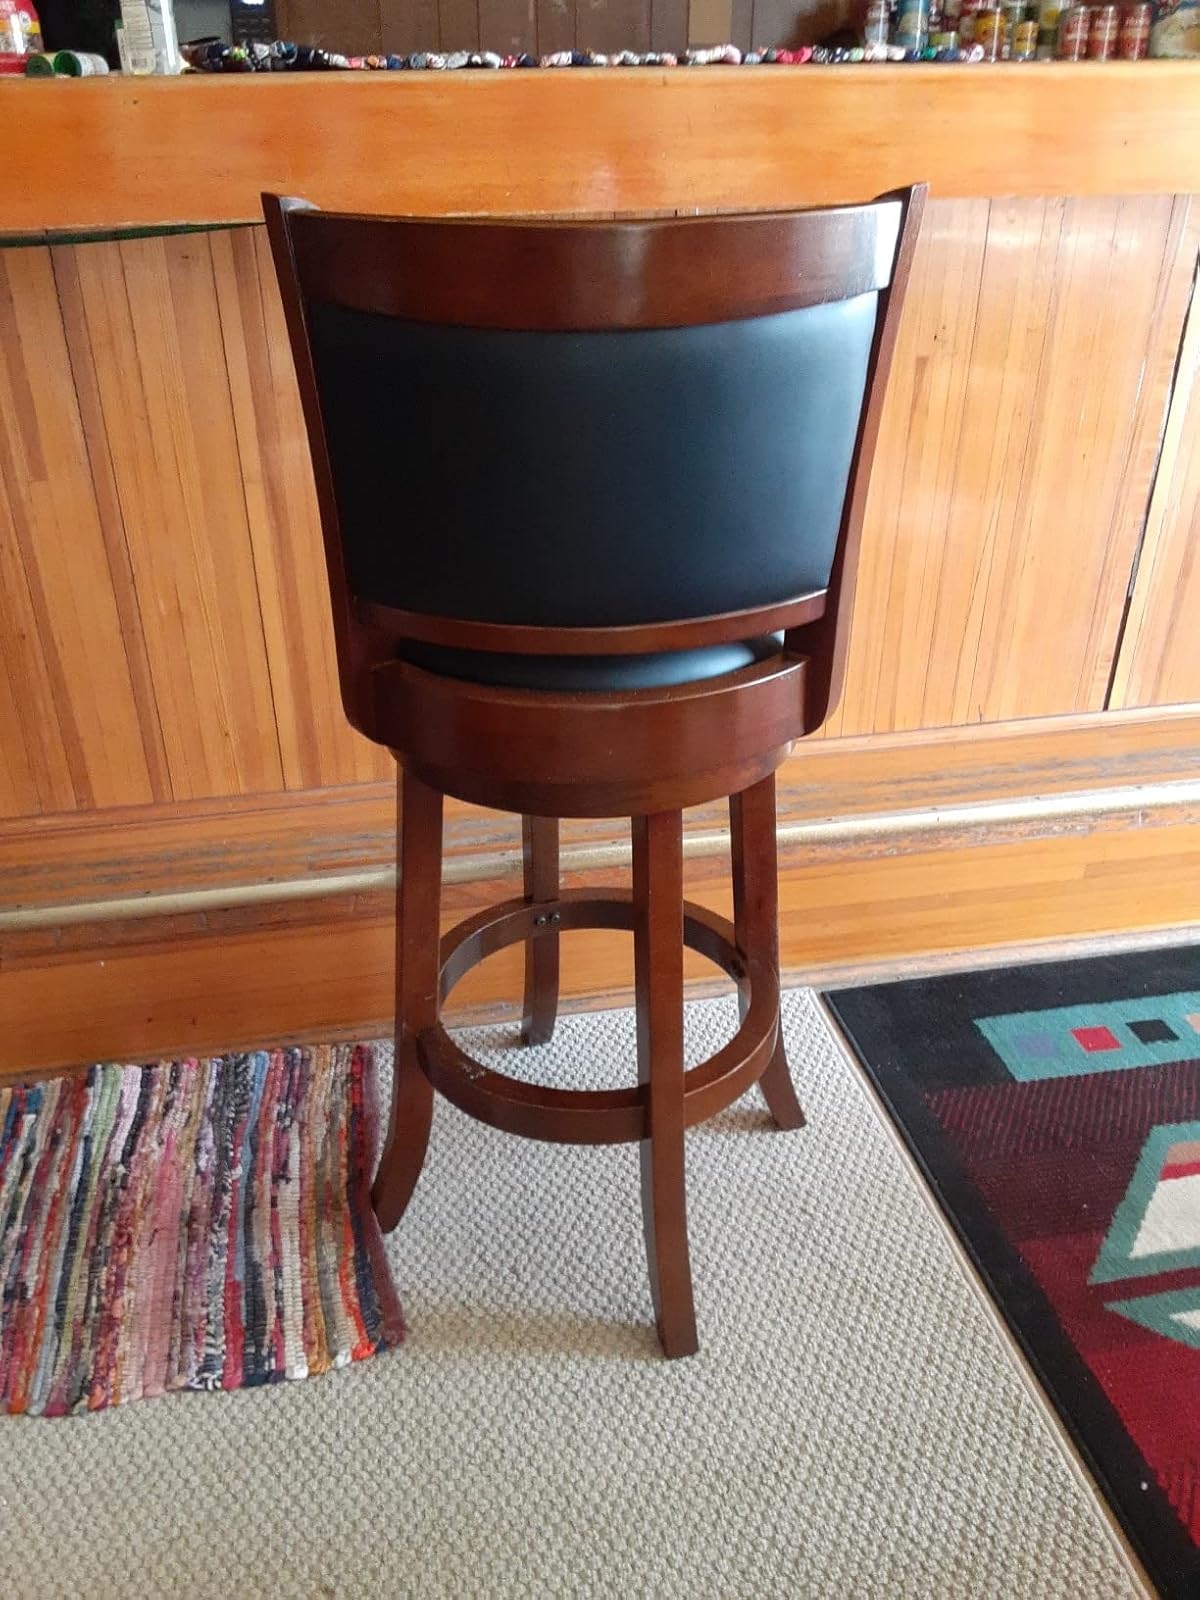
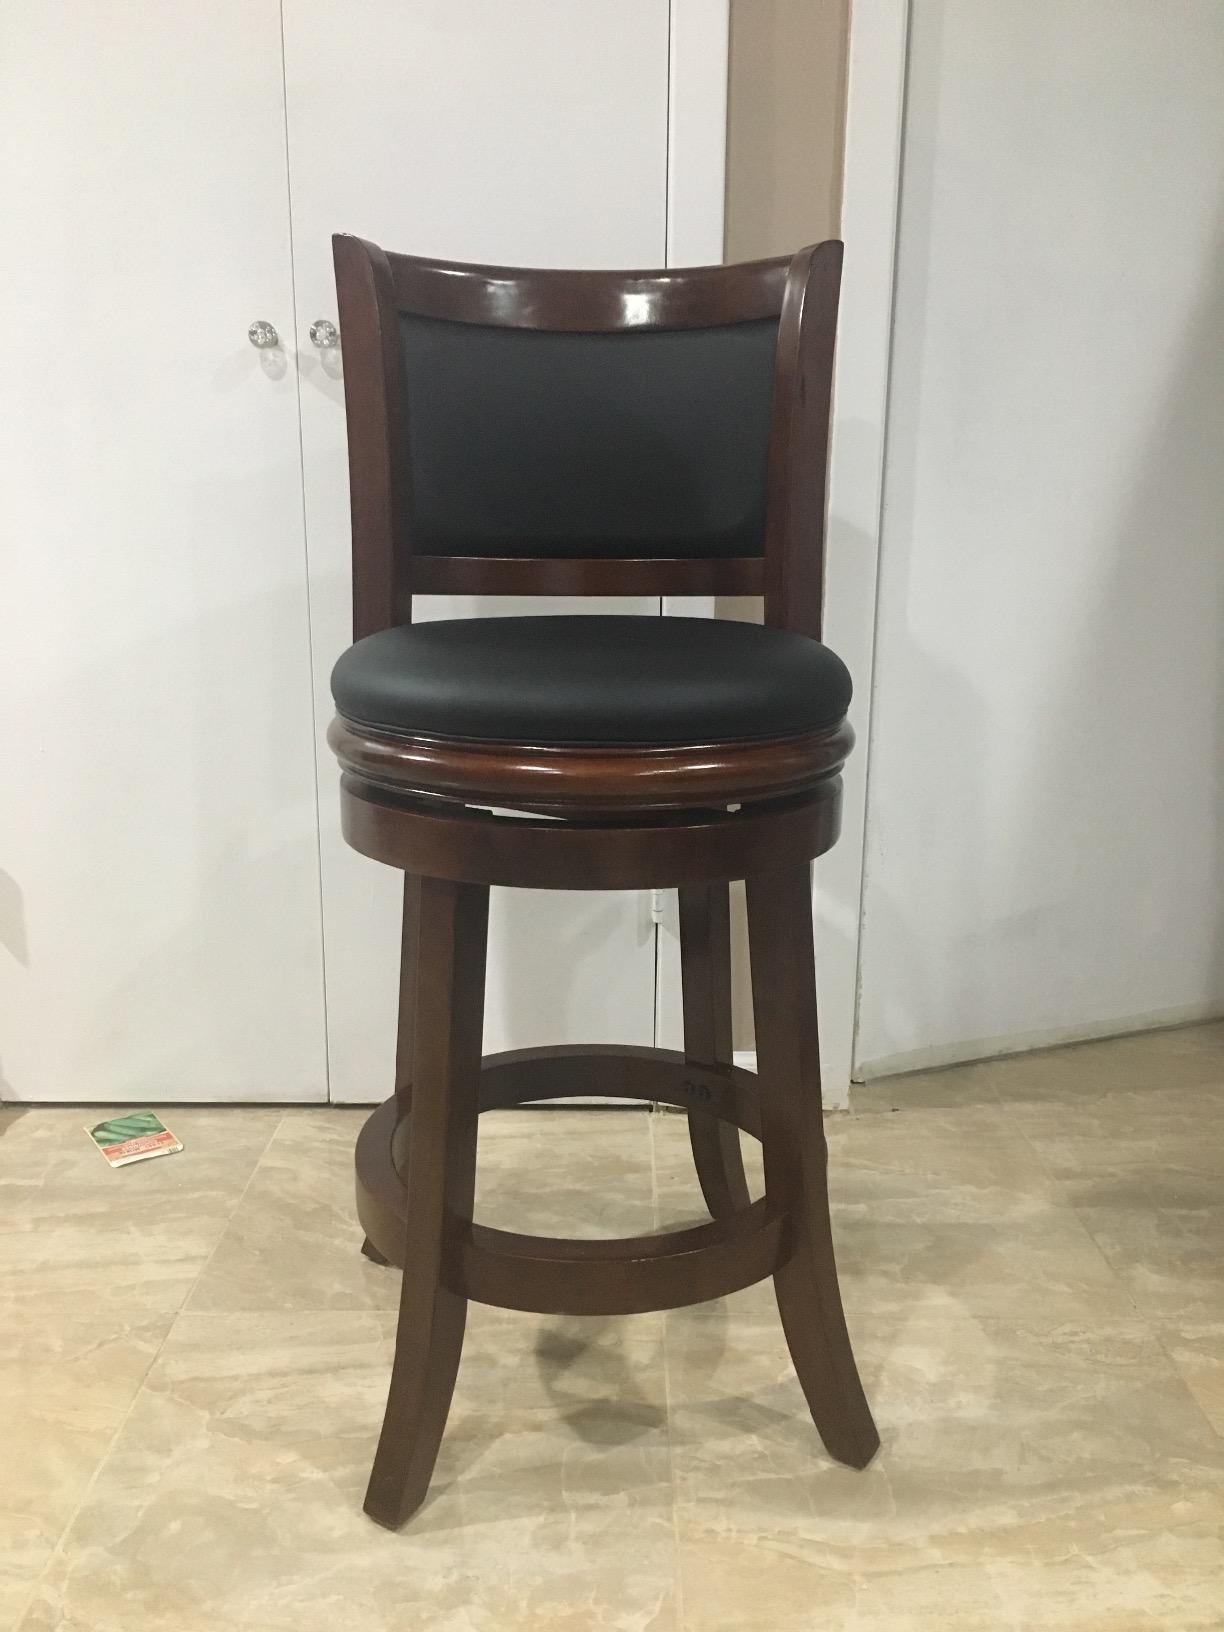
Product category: stool
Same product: no